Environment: real
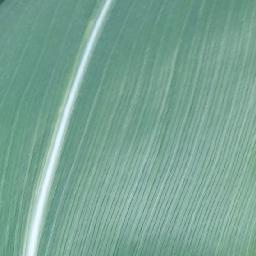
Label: healthy